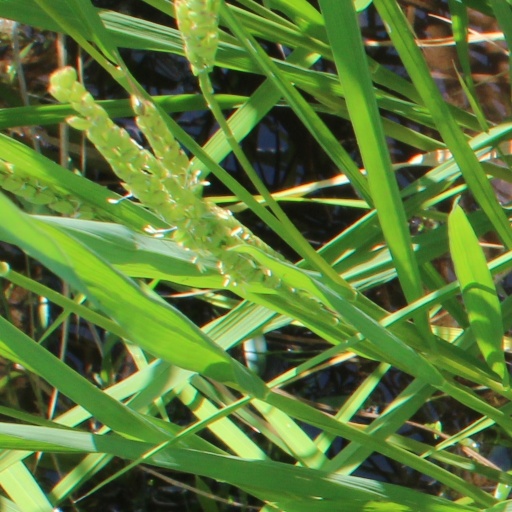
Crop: rice